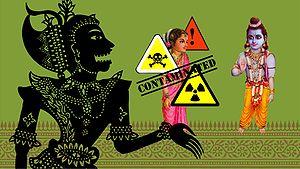
Nina Paley est une dessinatrice et animatrice américaine née le 3 mai 1968 à Urbana dans l'État de l'Illinois aux États-Unis.
Sita chante le blues est un film d'animation américain réalisé en 2005 par Nina Paley et sorti en 2008. Il assemble récits de légende indienne, interludes musicaux et scènes de la propre vie de l'auteur.